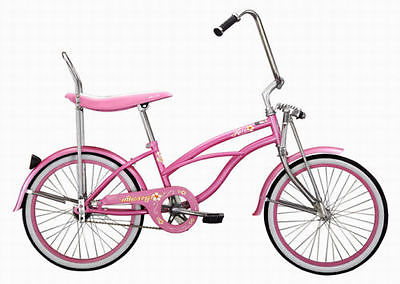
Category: bicycle